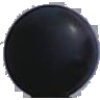
Label: blue_grape